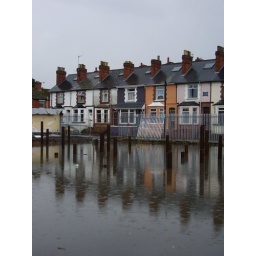
Terrace houses reflected in the flooded building site.